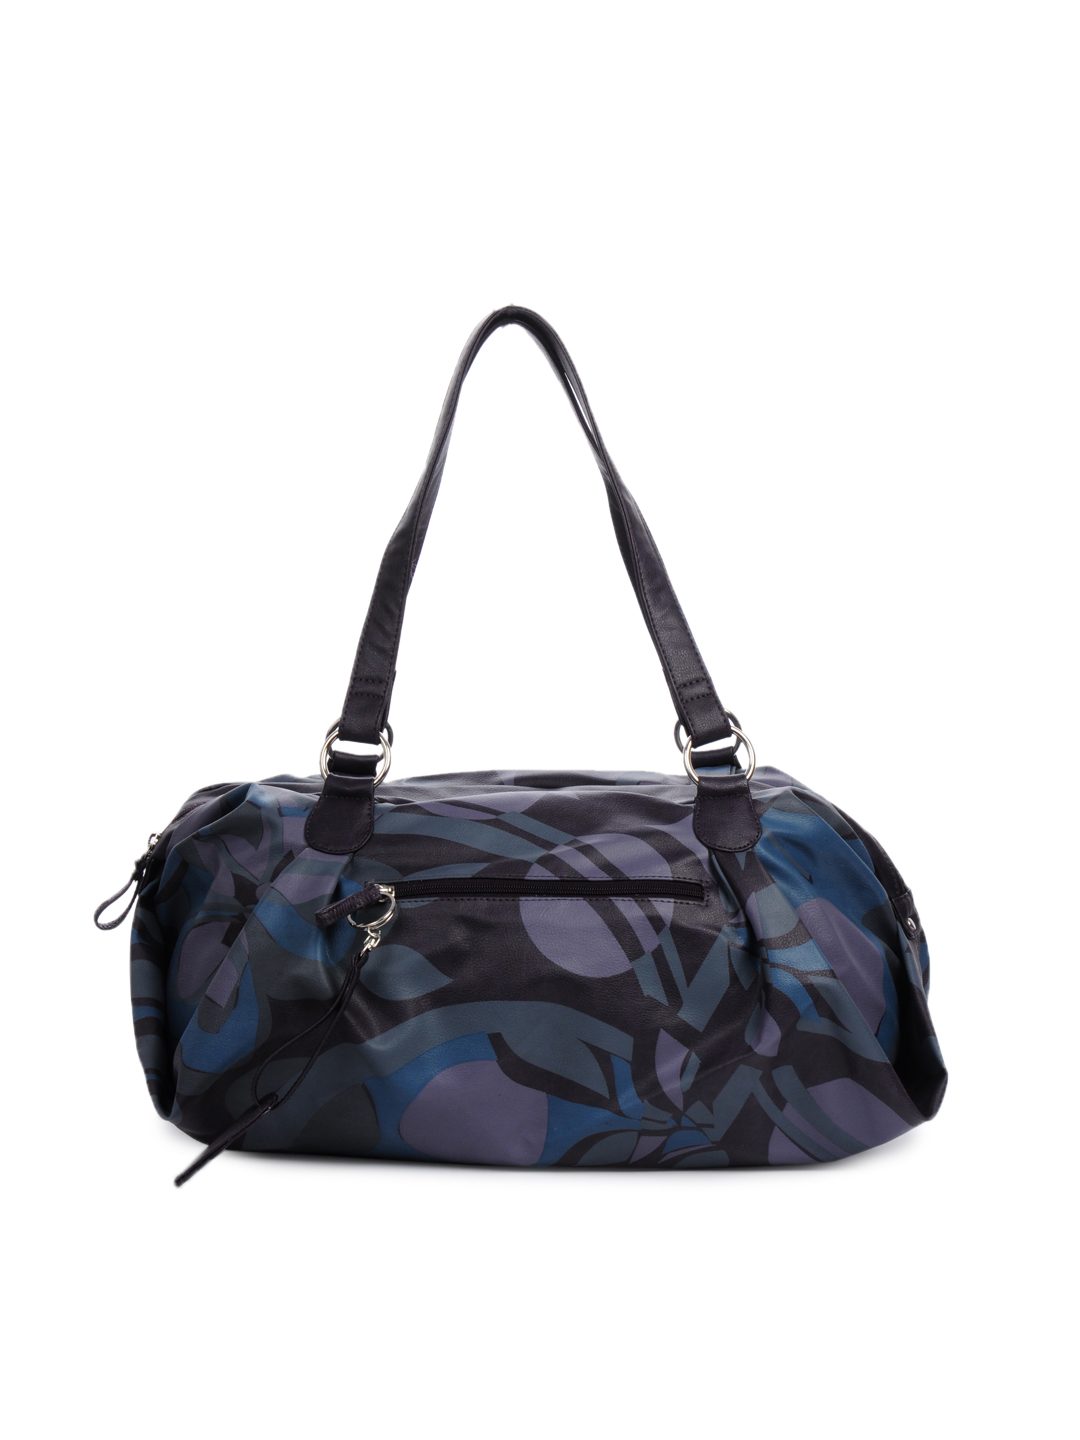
Baggit Women Bunny Taj Purple Handbag
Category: Accessories / Bags / Handbags
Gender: Women
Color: Purple
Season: Winter 2015
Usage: Casual